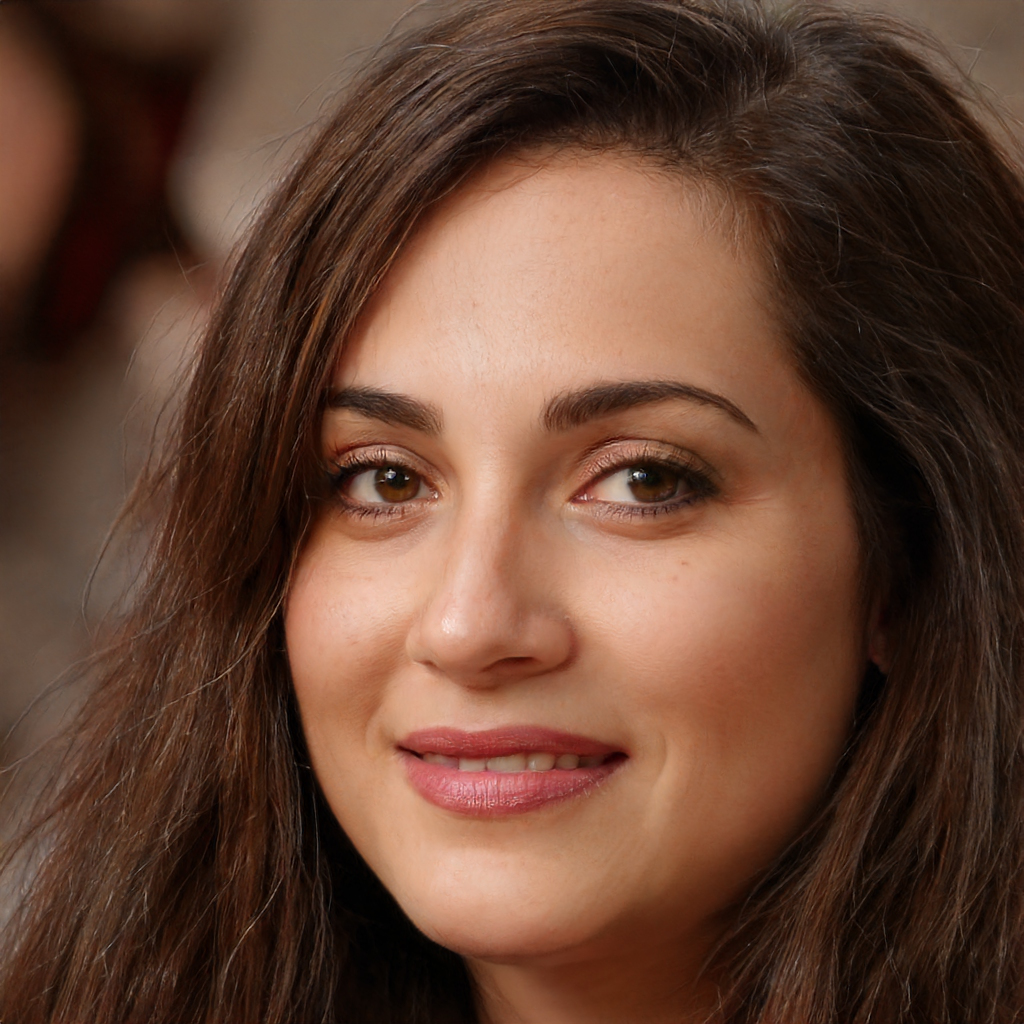
Gender: Female